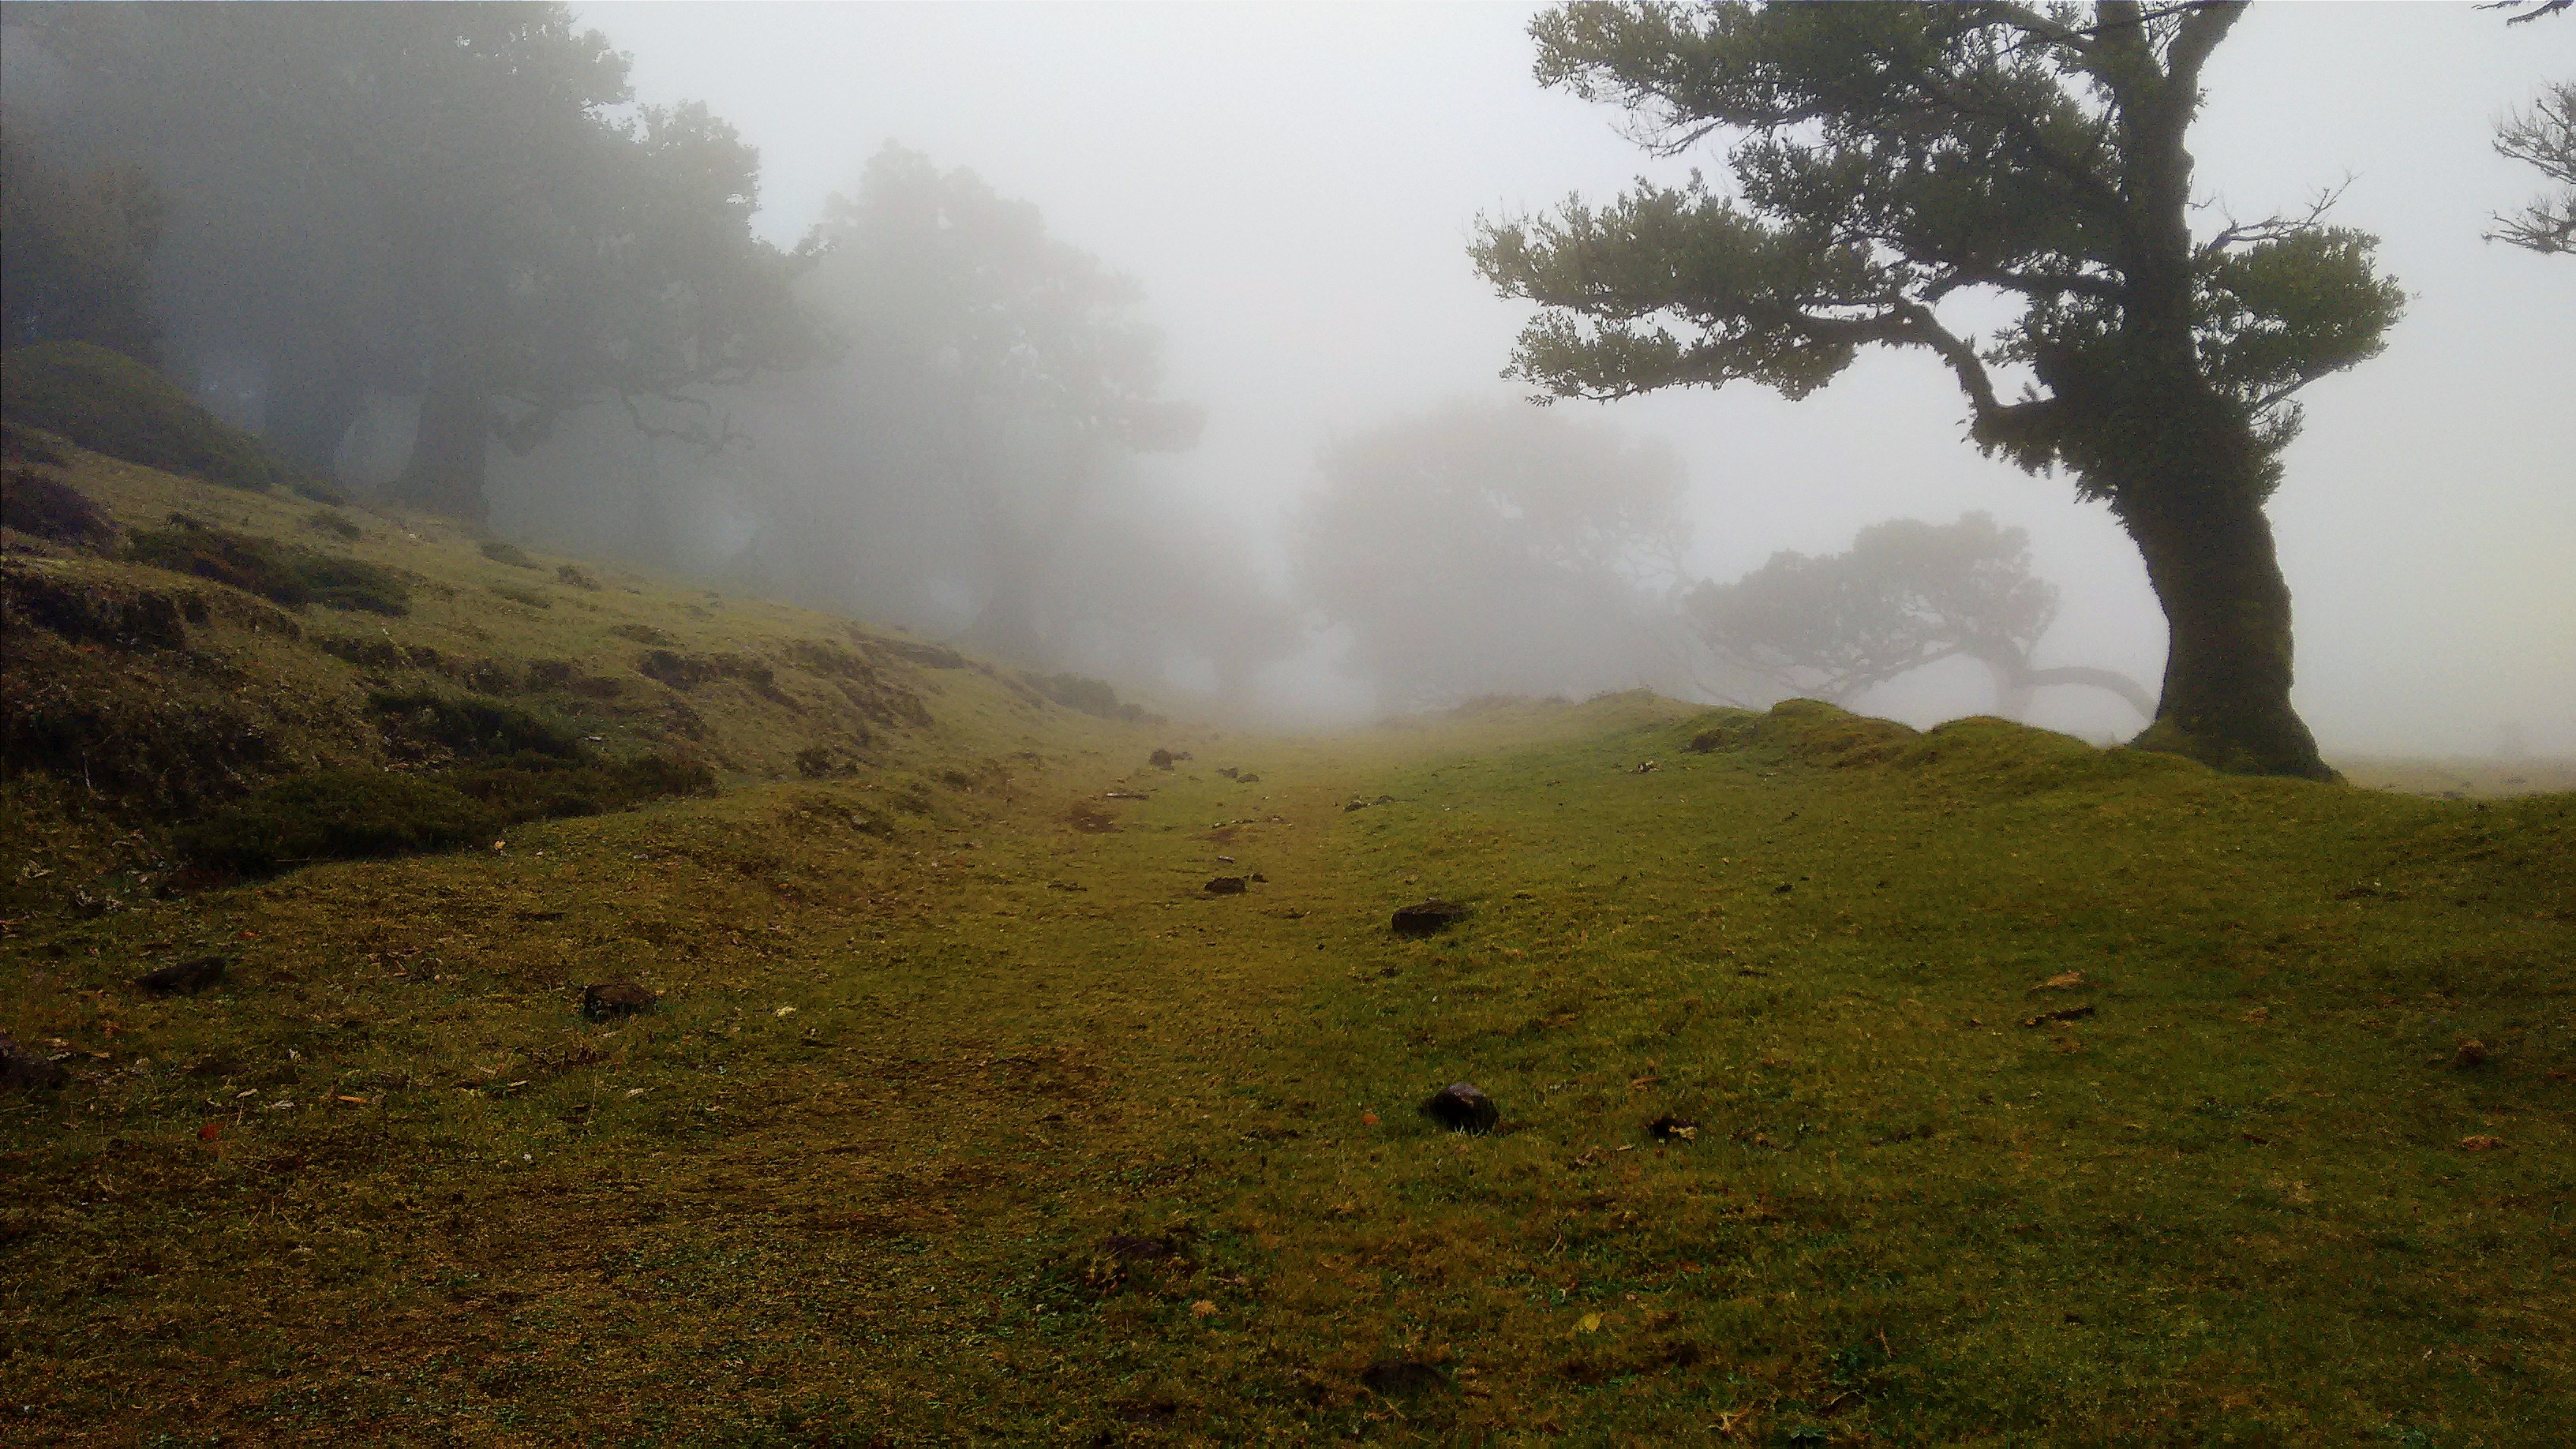
landscape, tree, nature, forest, grass, outdoor, wilderness, mountain, fog, mist, meadow, countryside, sunlight, morning, hill, idyllic, rural, slope, peaceful, scenery, weather, soil, trees, mysterious, plateau, habitat, natural environment, geographical feature, atmospheric phenomenon